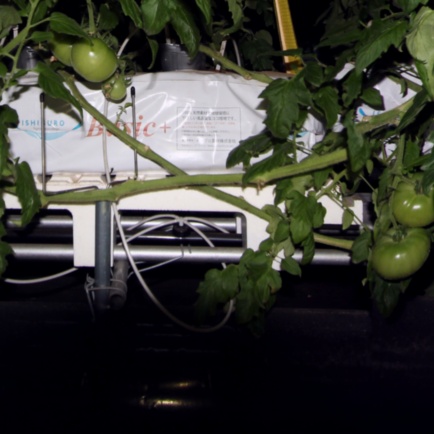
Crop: tomato